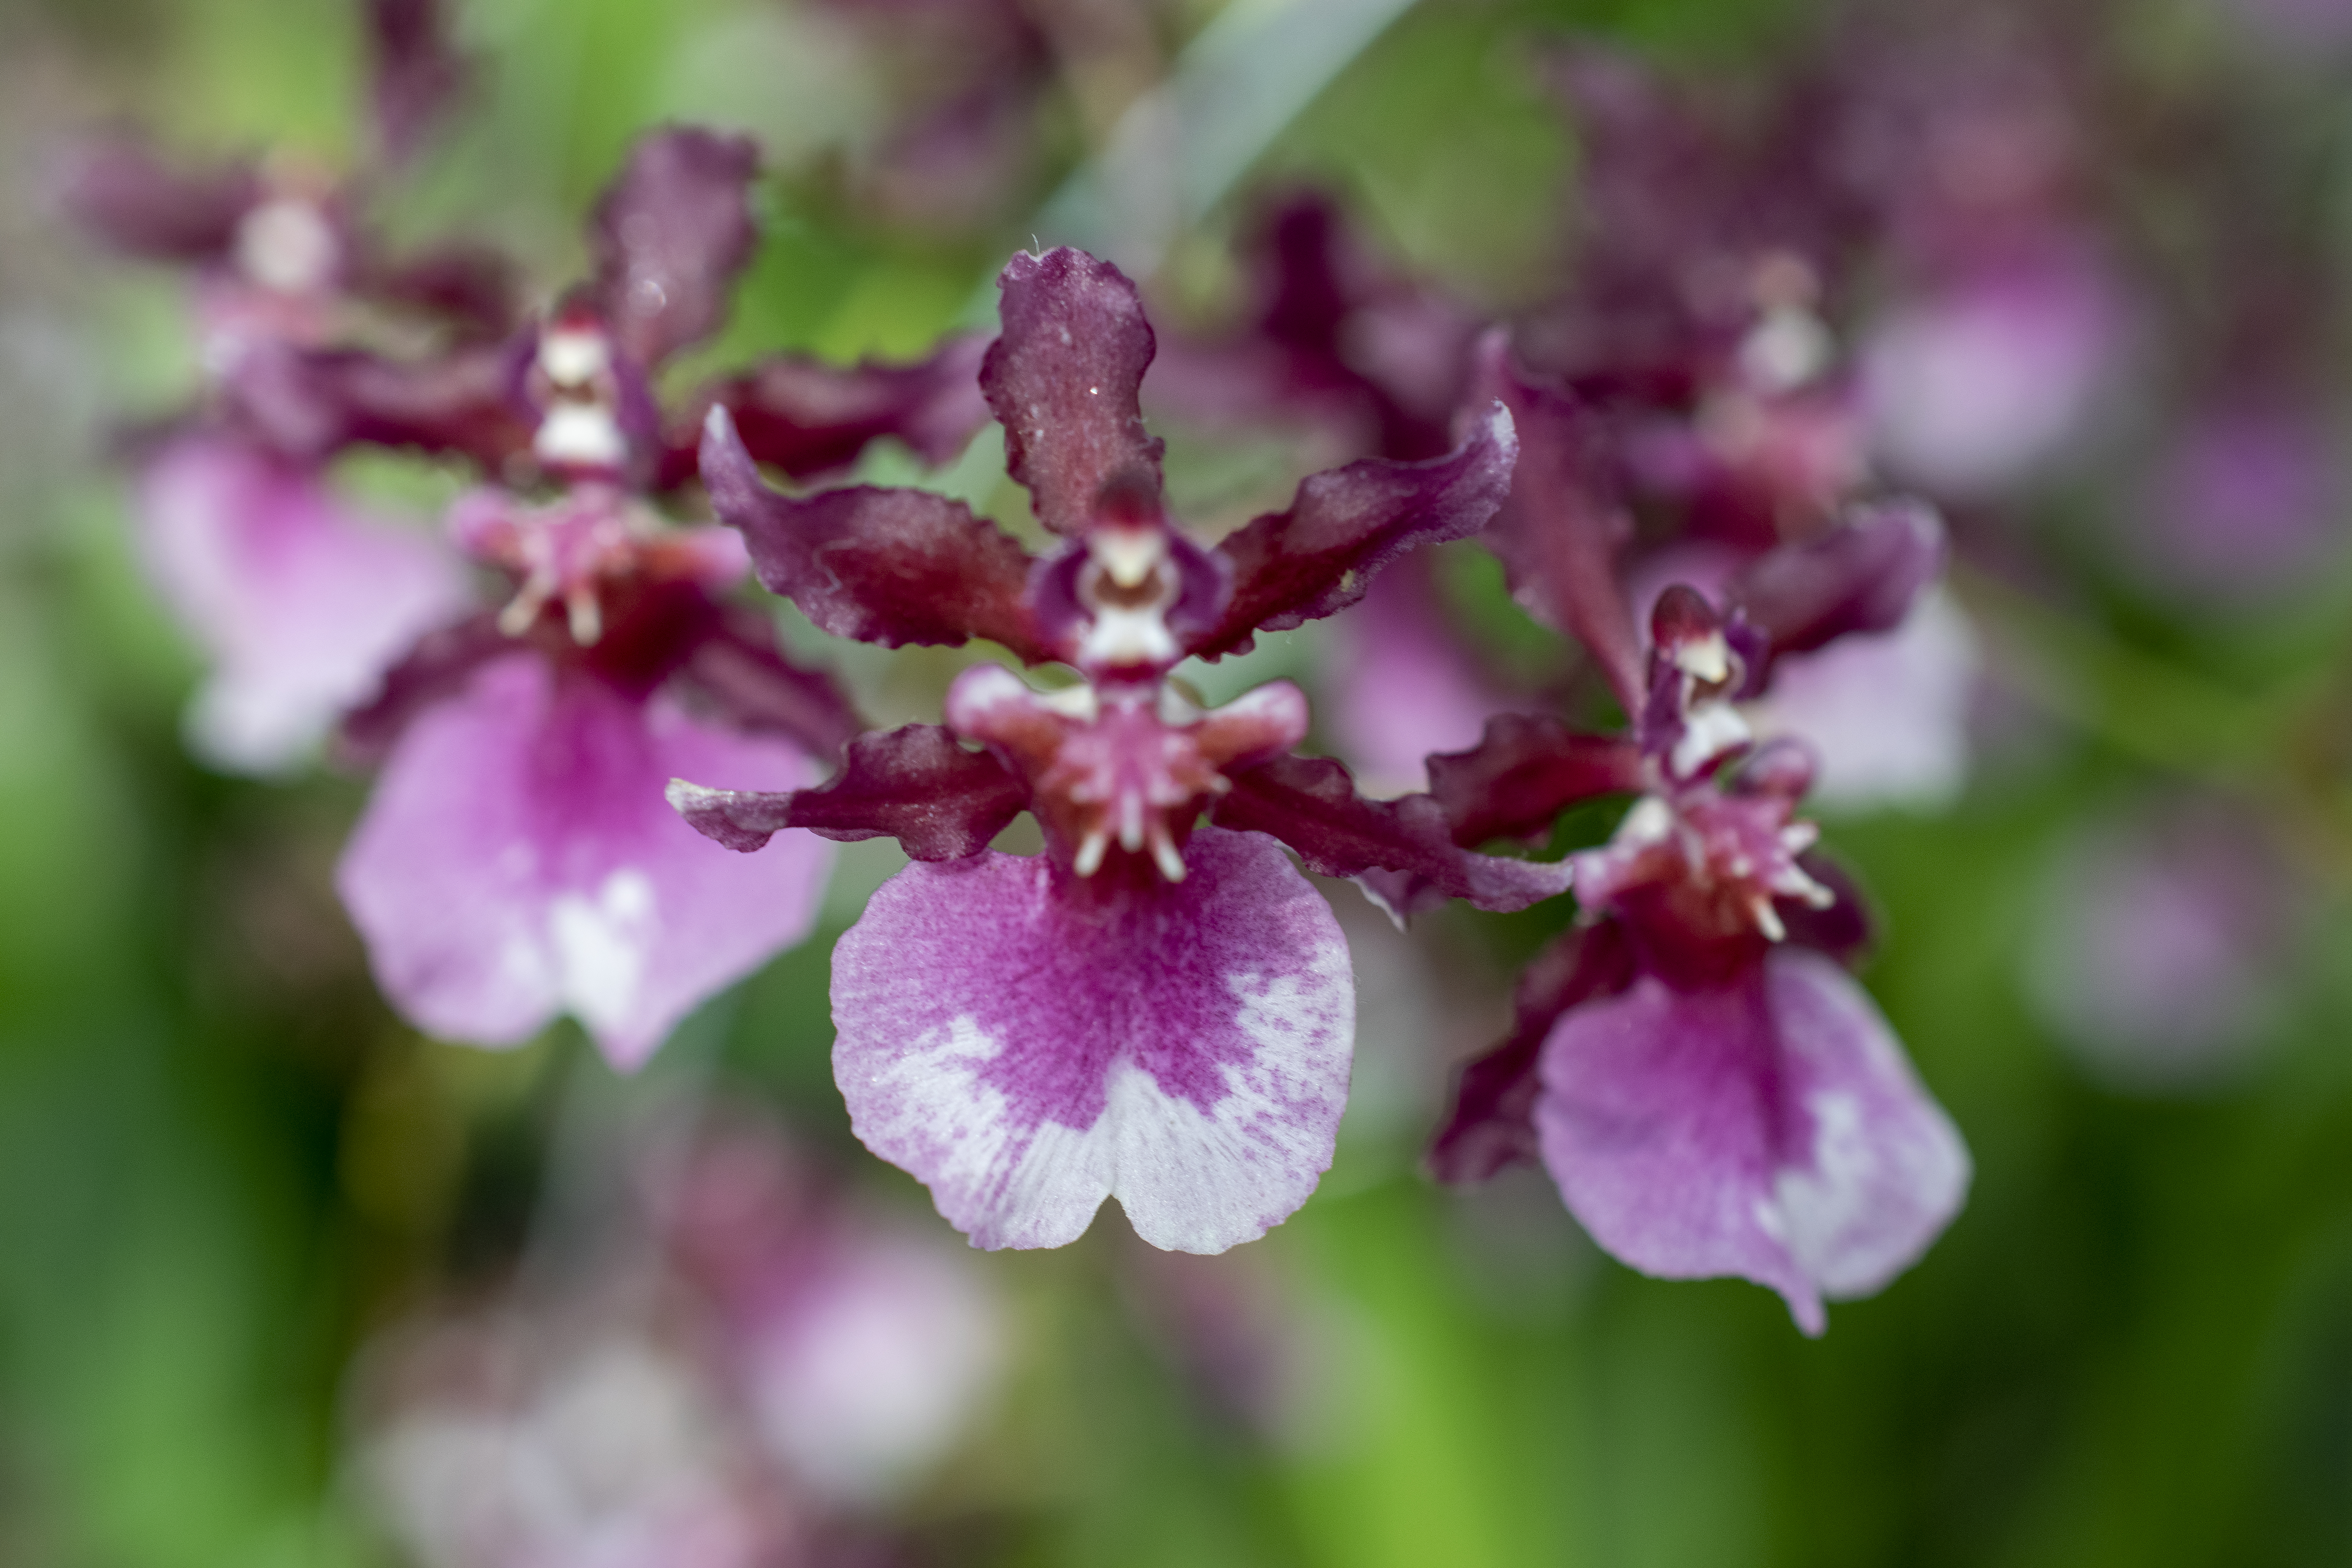
flower, pink, orchid, leaf, petal, green, plant, nature, beauty, terrestrial plant, flowering plant, annual plant, close up, magenta, white moth mullein, subshrub, wildflower, blossom, Pedicel, macro photography, perennial plant, four o clock family, broomrape, herbaceous plant, moth orchid